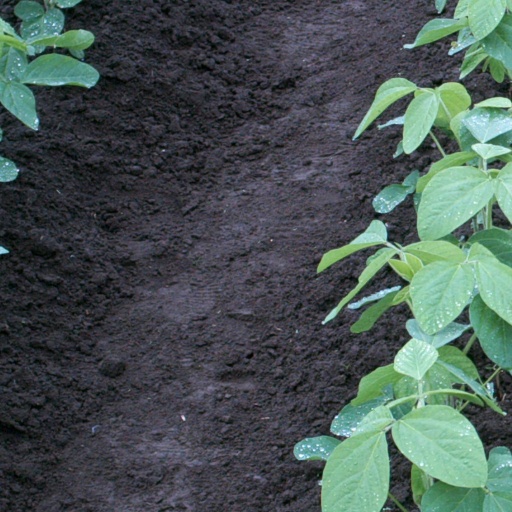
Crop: soybean